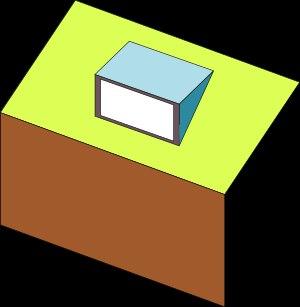
La lucarne rampante ou chien-couché est une lucarne de toiture à versant unique en pente légère mais de même sens que celle du toit principal.